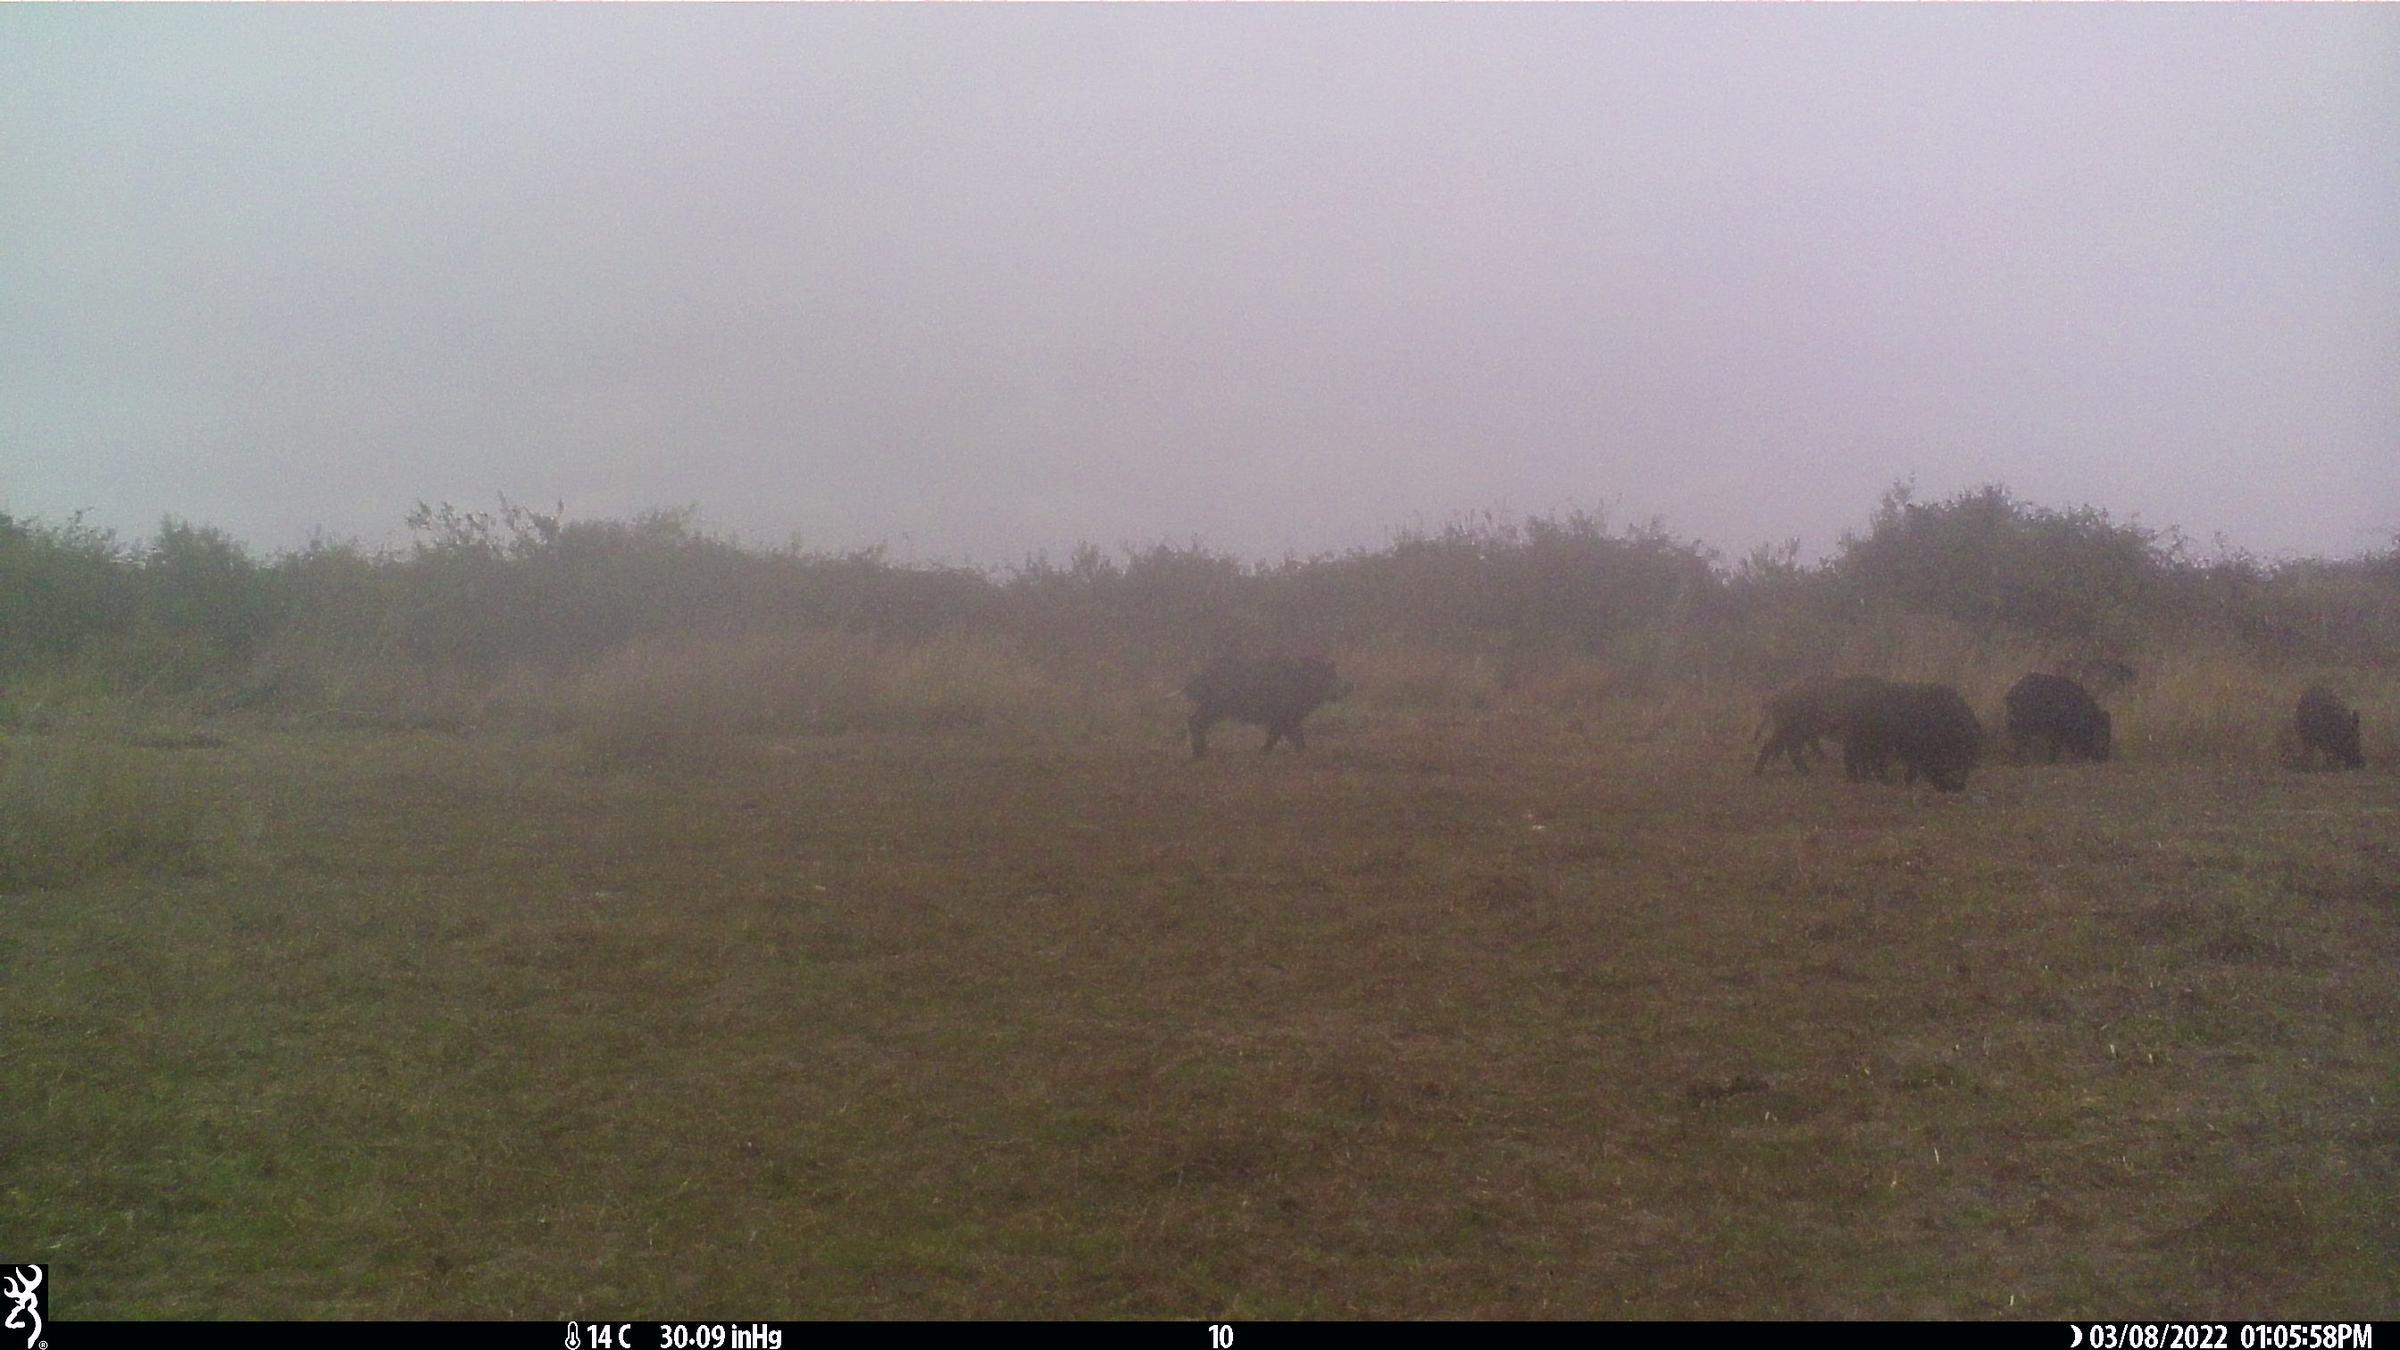
Species: Sus scrofa